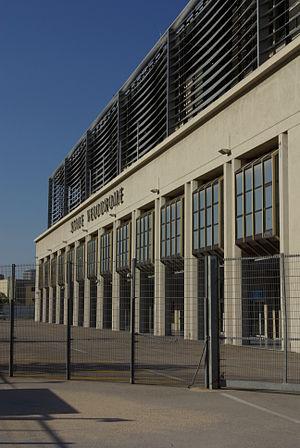
Façade du Stade Vélodrome
Le stade Vélodrome est une enceinte sportive située à Marseille en France. Bâti dans le 8ᵉ arrondissement, c'est le principal équipement sportif de Marseille et le deuxième stade de France en termes de capacité. Le Vélodrome est, depuis son inauguration en 1937, utilisé par le club de football de l'Olympique de Marseille.